Canterbury

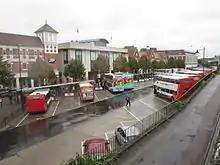
Canterbury Bus Station

Canterbury hosts some 31,000 students and has the highest student to permanent resident ratio in the UK. They attend three universities, and other higher education institutions. The University of Kent's main campus extends to and is situated on Saint Stephen's Hill, a mile north of Canterbury city centre. In 2014, it enrolled around 20,000 students. Canterbury Christ Church University was founded as a teacher training college in 1962 by the Church of England; in 2005 it became a university. In 2024, it had around 30,000 students. The Franciscan International Study Centre is close to the University of Kent campus.